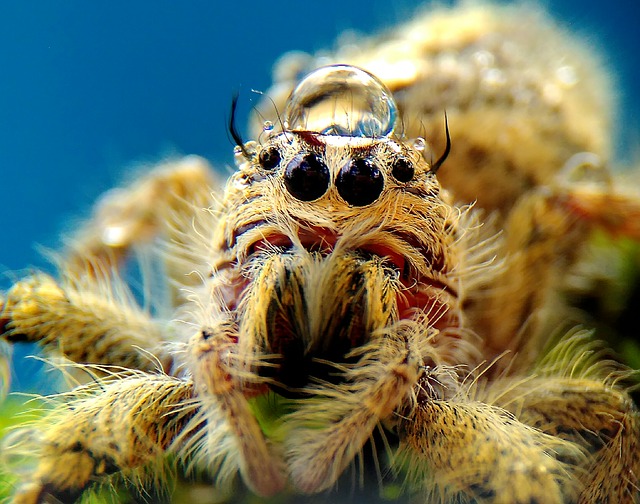
Label: ragno